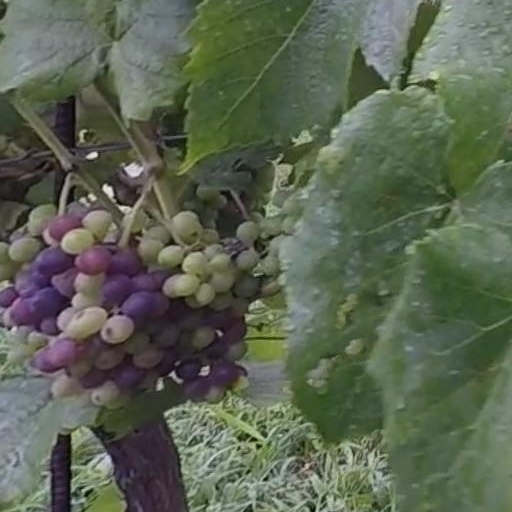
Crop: grape